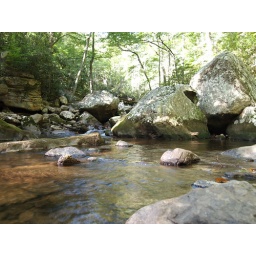
You can see the normal water level on the big rock in the center.